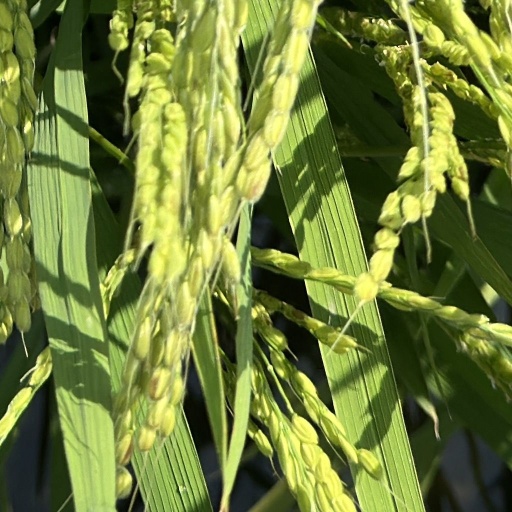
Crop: rice